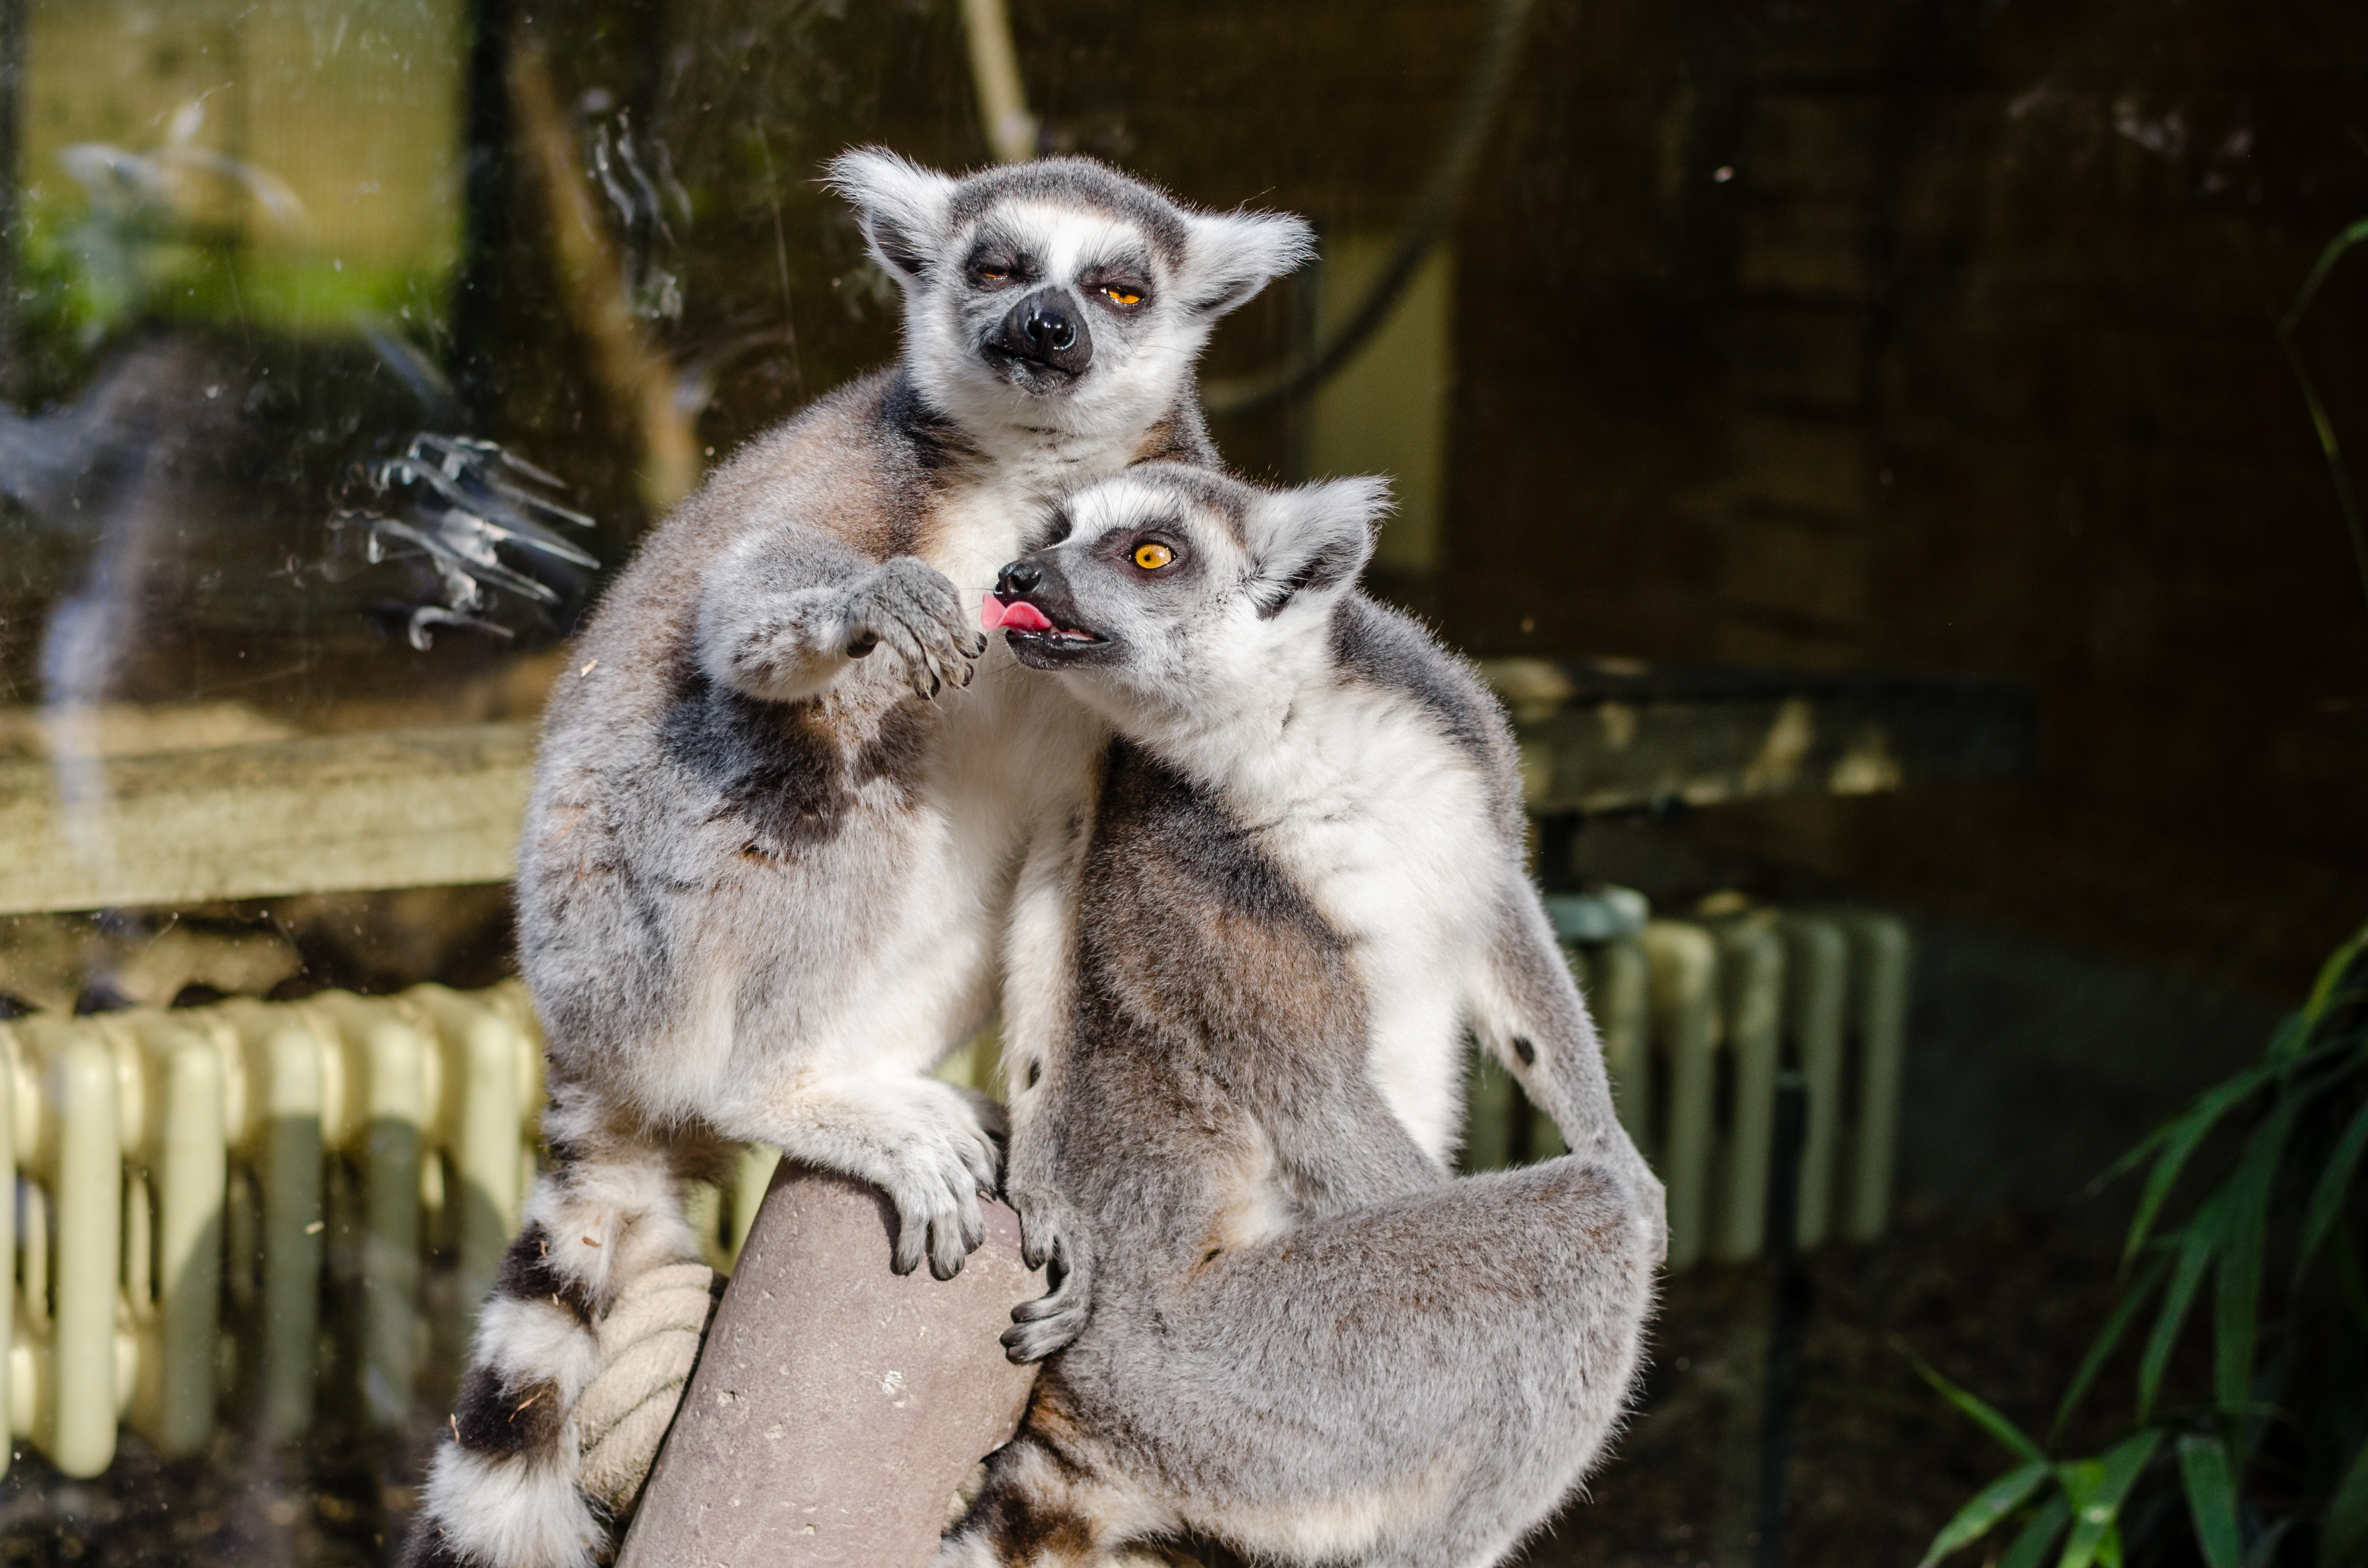
tree, bokeh, ring, feet, animal, cute, wildlife, zoo, fur, mammal, nikon, fauna, primate, world, eyes, festival, hands, animals, madagascar, vertebrate, tier, fell, augen, baum, adorable, lemur, d7000, niedlich, tailed, catta, katta, tierpart, madagaskar, marsupial, fuse, gr n, s s, h nde